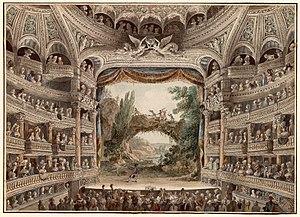
Intérieur de la Comédie-Française en 1790.
La bataille d'Hernani est le nom donné à la polémique et aux chahuts qui entourèrent en 1830 les représentations de la pièce Hernani, drame romantique de Victor Hugo.
L’habitude s’est prise dès la fin du XVIIᵉ siècle chez les historiens d’appeler troupe de Molière, par commodité, l'ensemble des comédiens et comédiennes qui, entre 1646 et 1673, et parfois pour une brève période seulement, ont partagé l’aventure théâtrale de Molière, en province d’abord, de 1646 à 1658, puis à Paris, de 1658 à 1673, dans le cadre d’une compagnie dont le titre ou la dénomination changea plusieurs fois, mais qui se prévalut toujours ou jouit expressément de la protection de grands personnages du royaume, à savoir successivement Bernard de Nogaret de La Valette, duc d'Épernon et gouverneur de Guyenne, Armand de Bourbon, prince de Conti, Philippe d’Orléans, dit Monsieur, frère unique du roi, enfin Louis XIV.
Jean-Baptiste Poquelin, dit Molière, est un comédien et dramaturge français, baptisé le 15 janvier 1622 à Paris, où il est mort le 17 février 1673.
Marguerite-Marie Dubois, née à Limoges le 5 avril 1915 et morte le 29 mars 2011 à Paris, est une philologue et angliciste française.